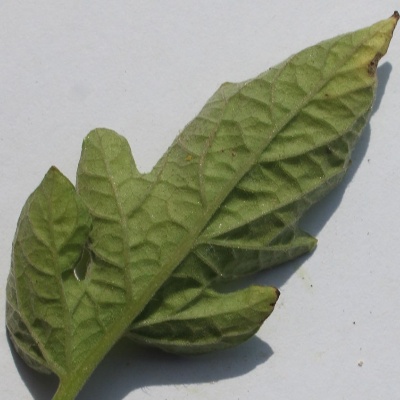
Crop: Tomato
Condition: leaf blight